György Vastagh

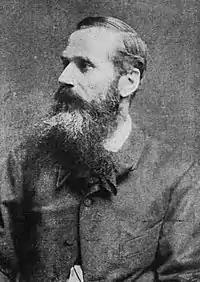
György Vastagh; photograph by the Károly Koller studios (1894)

György Vastagh (12 April 1834 in Szeged – 21 February 1922 in Budapest) was a Hungarian portrait and genre painter.